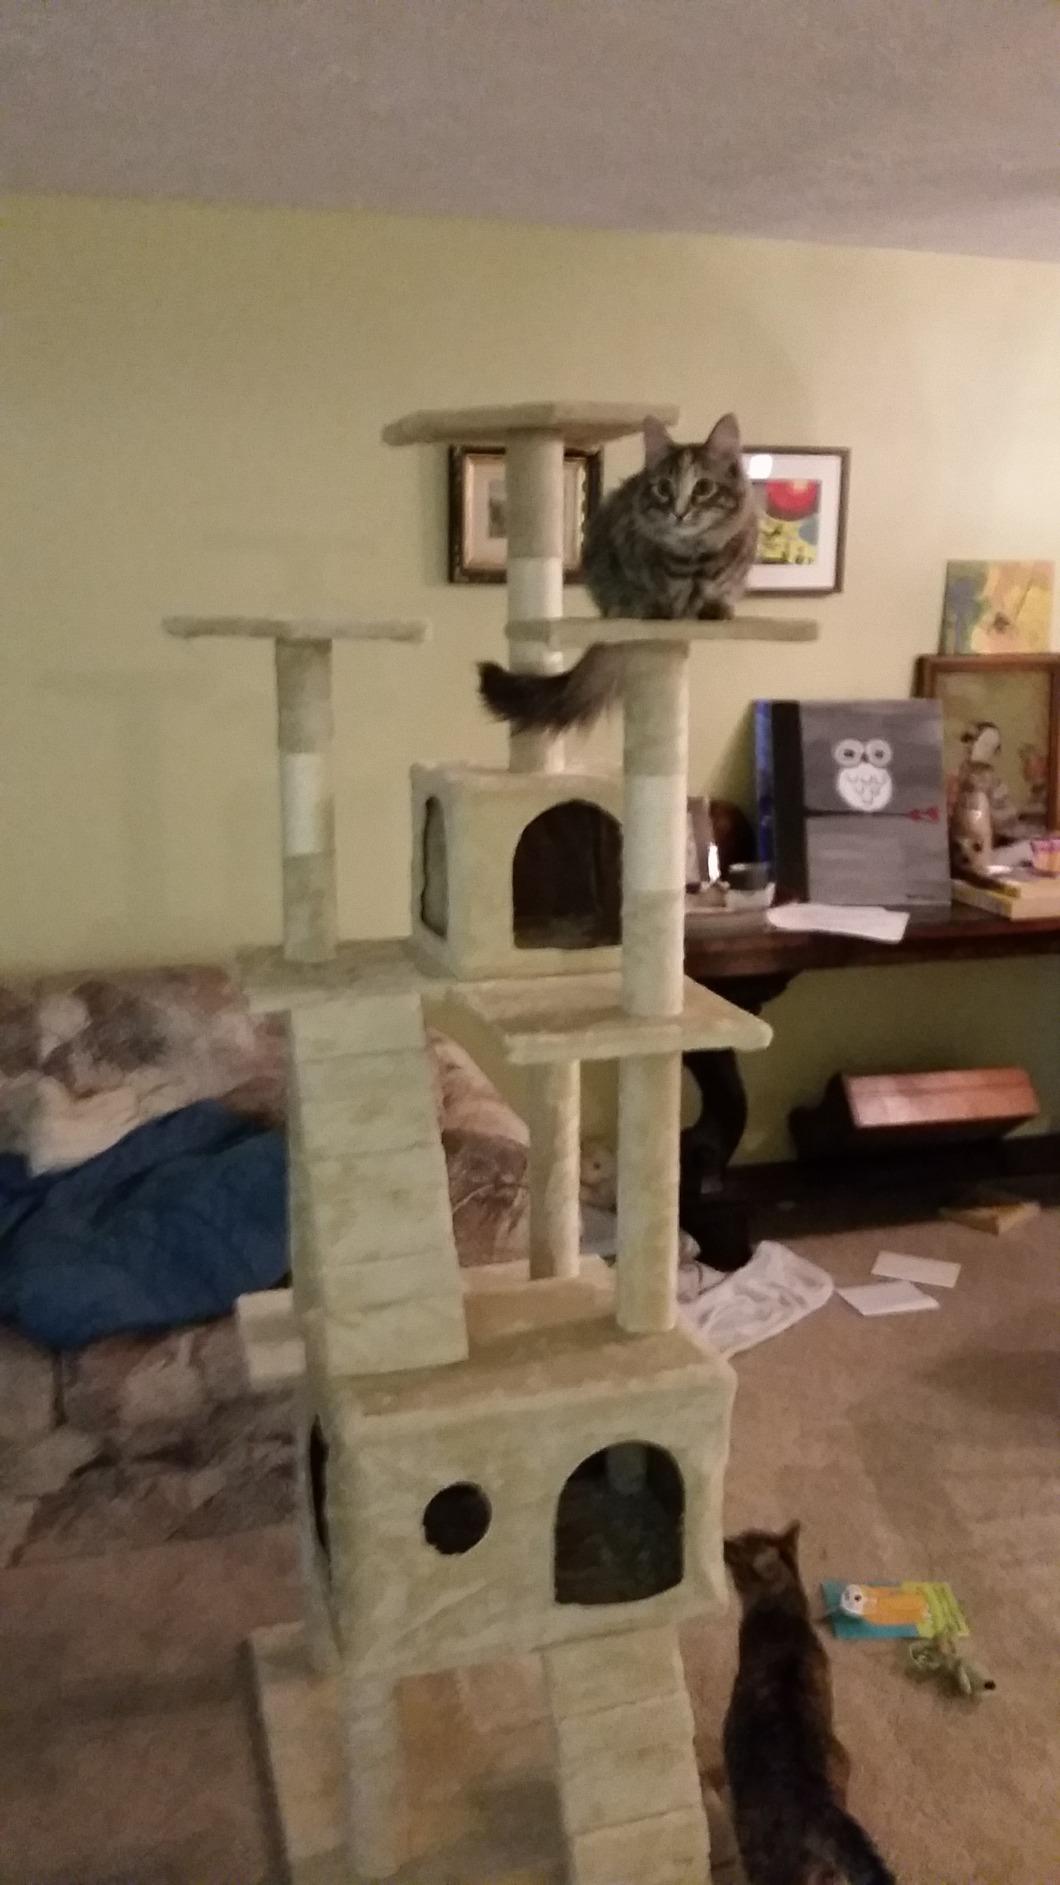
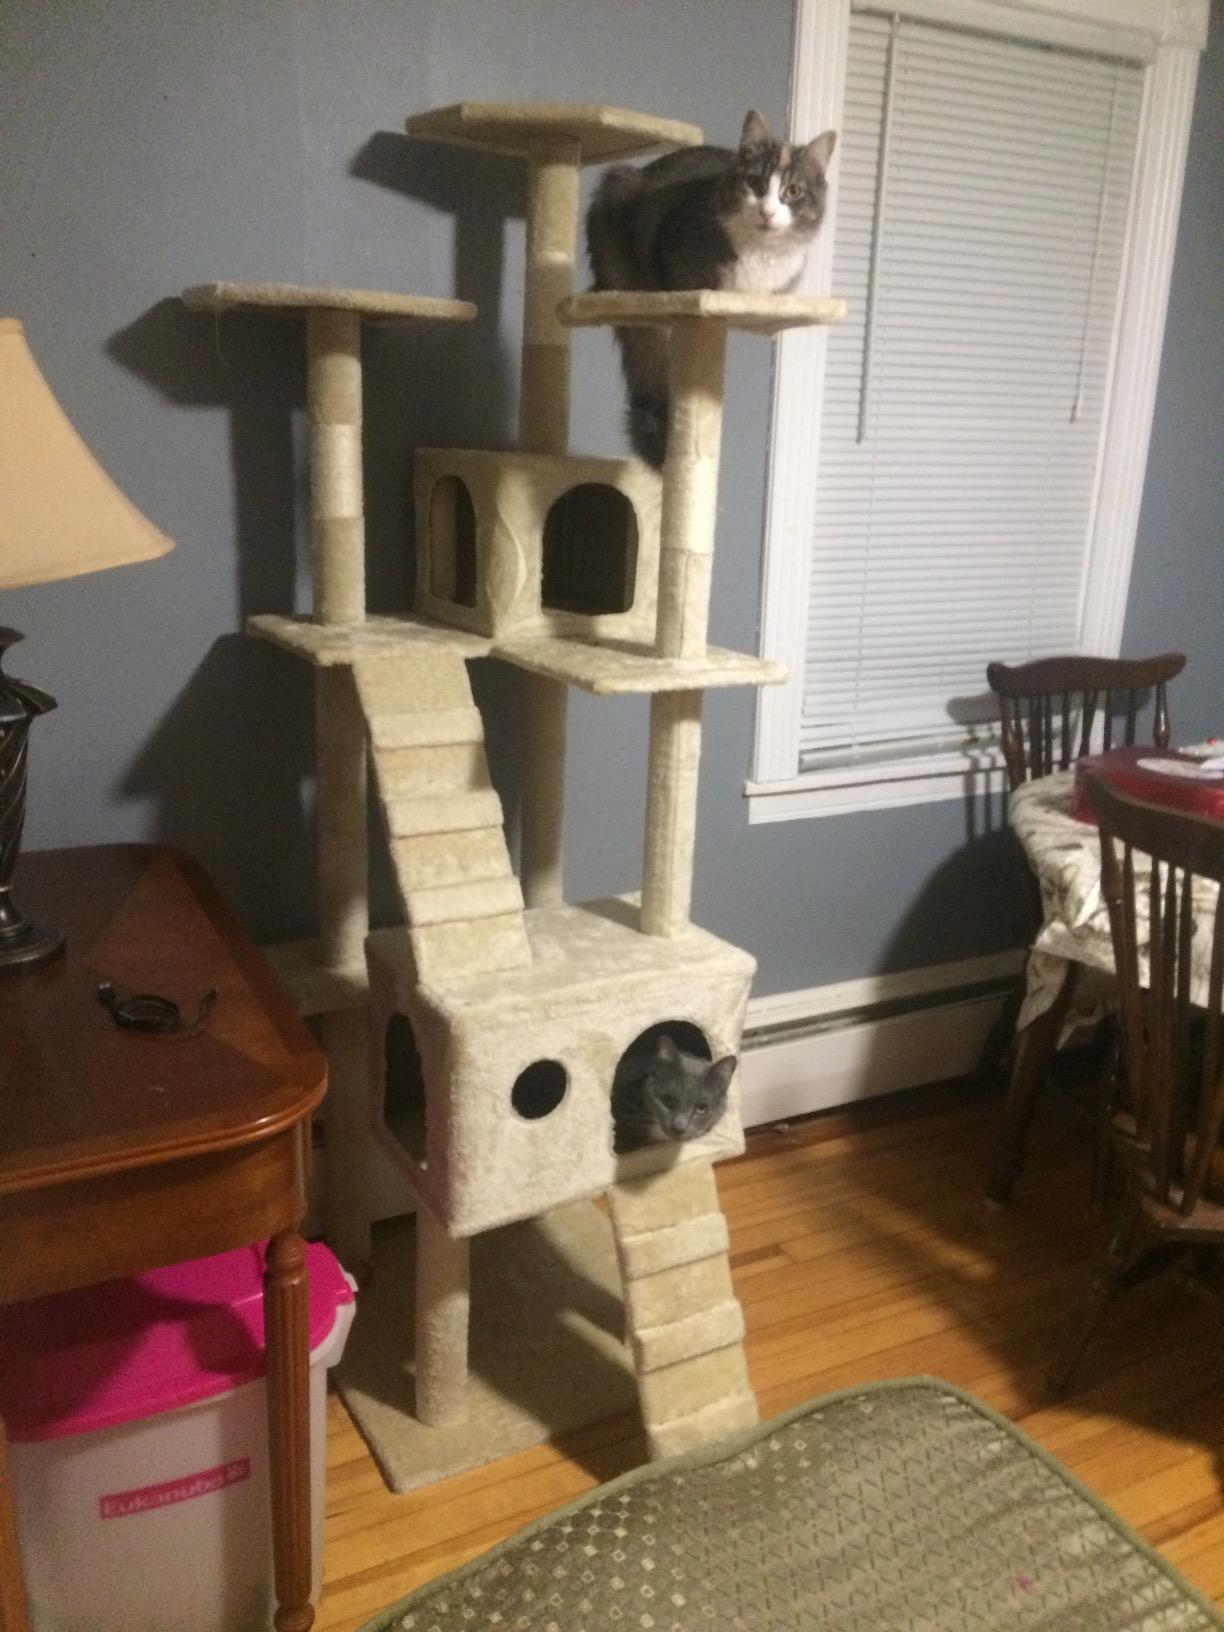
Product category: items_cat tree
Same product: yes